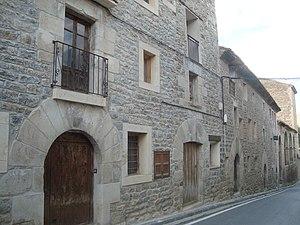
Villarroya de los Pinares est une commune d’Espagne, dans la Comarque du Maestrazgo, province de Teruel, communauté autonome d'Aragon.